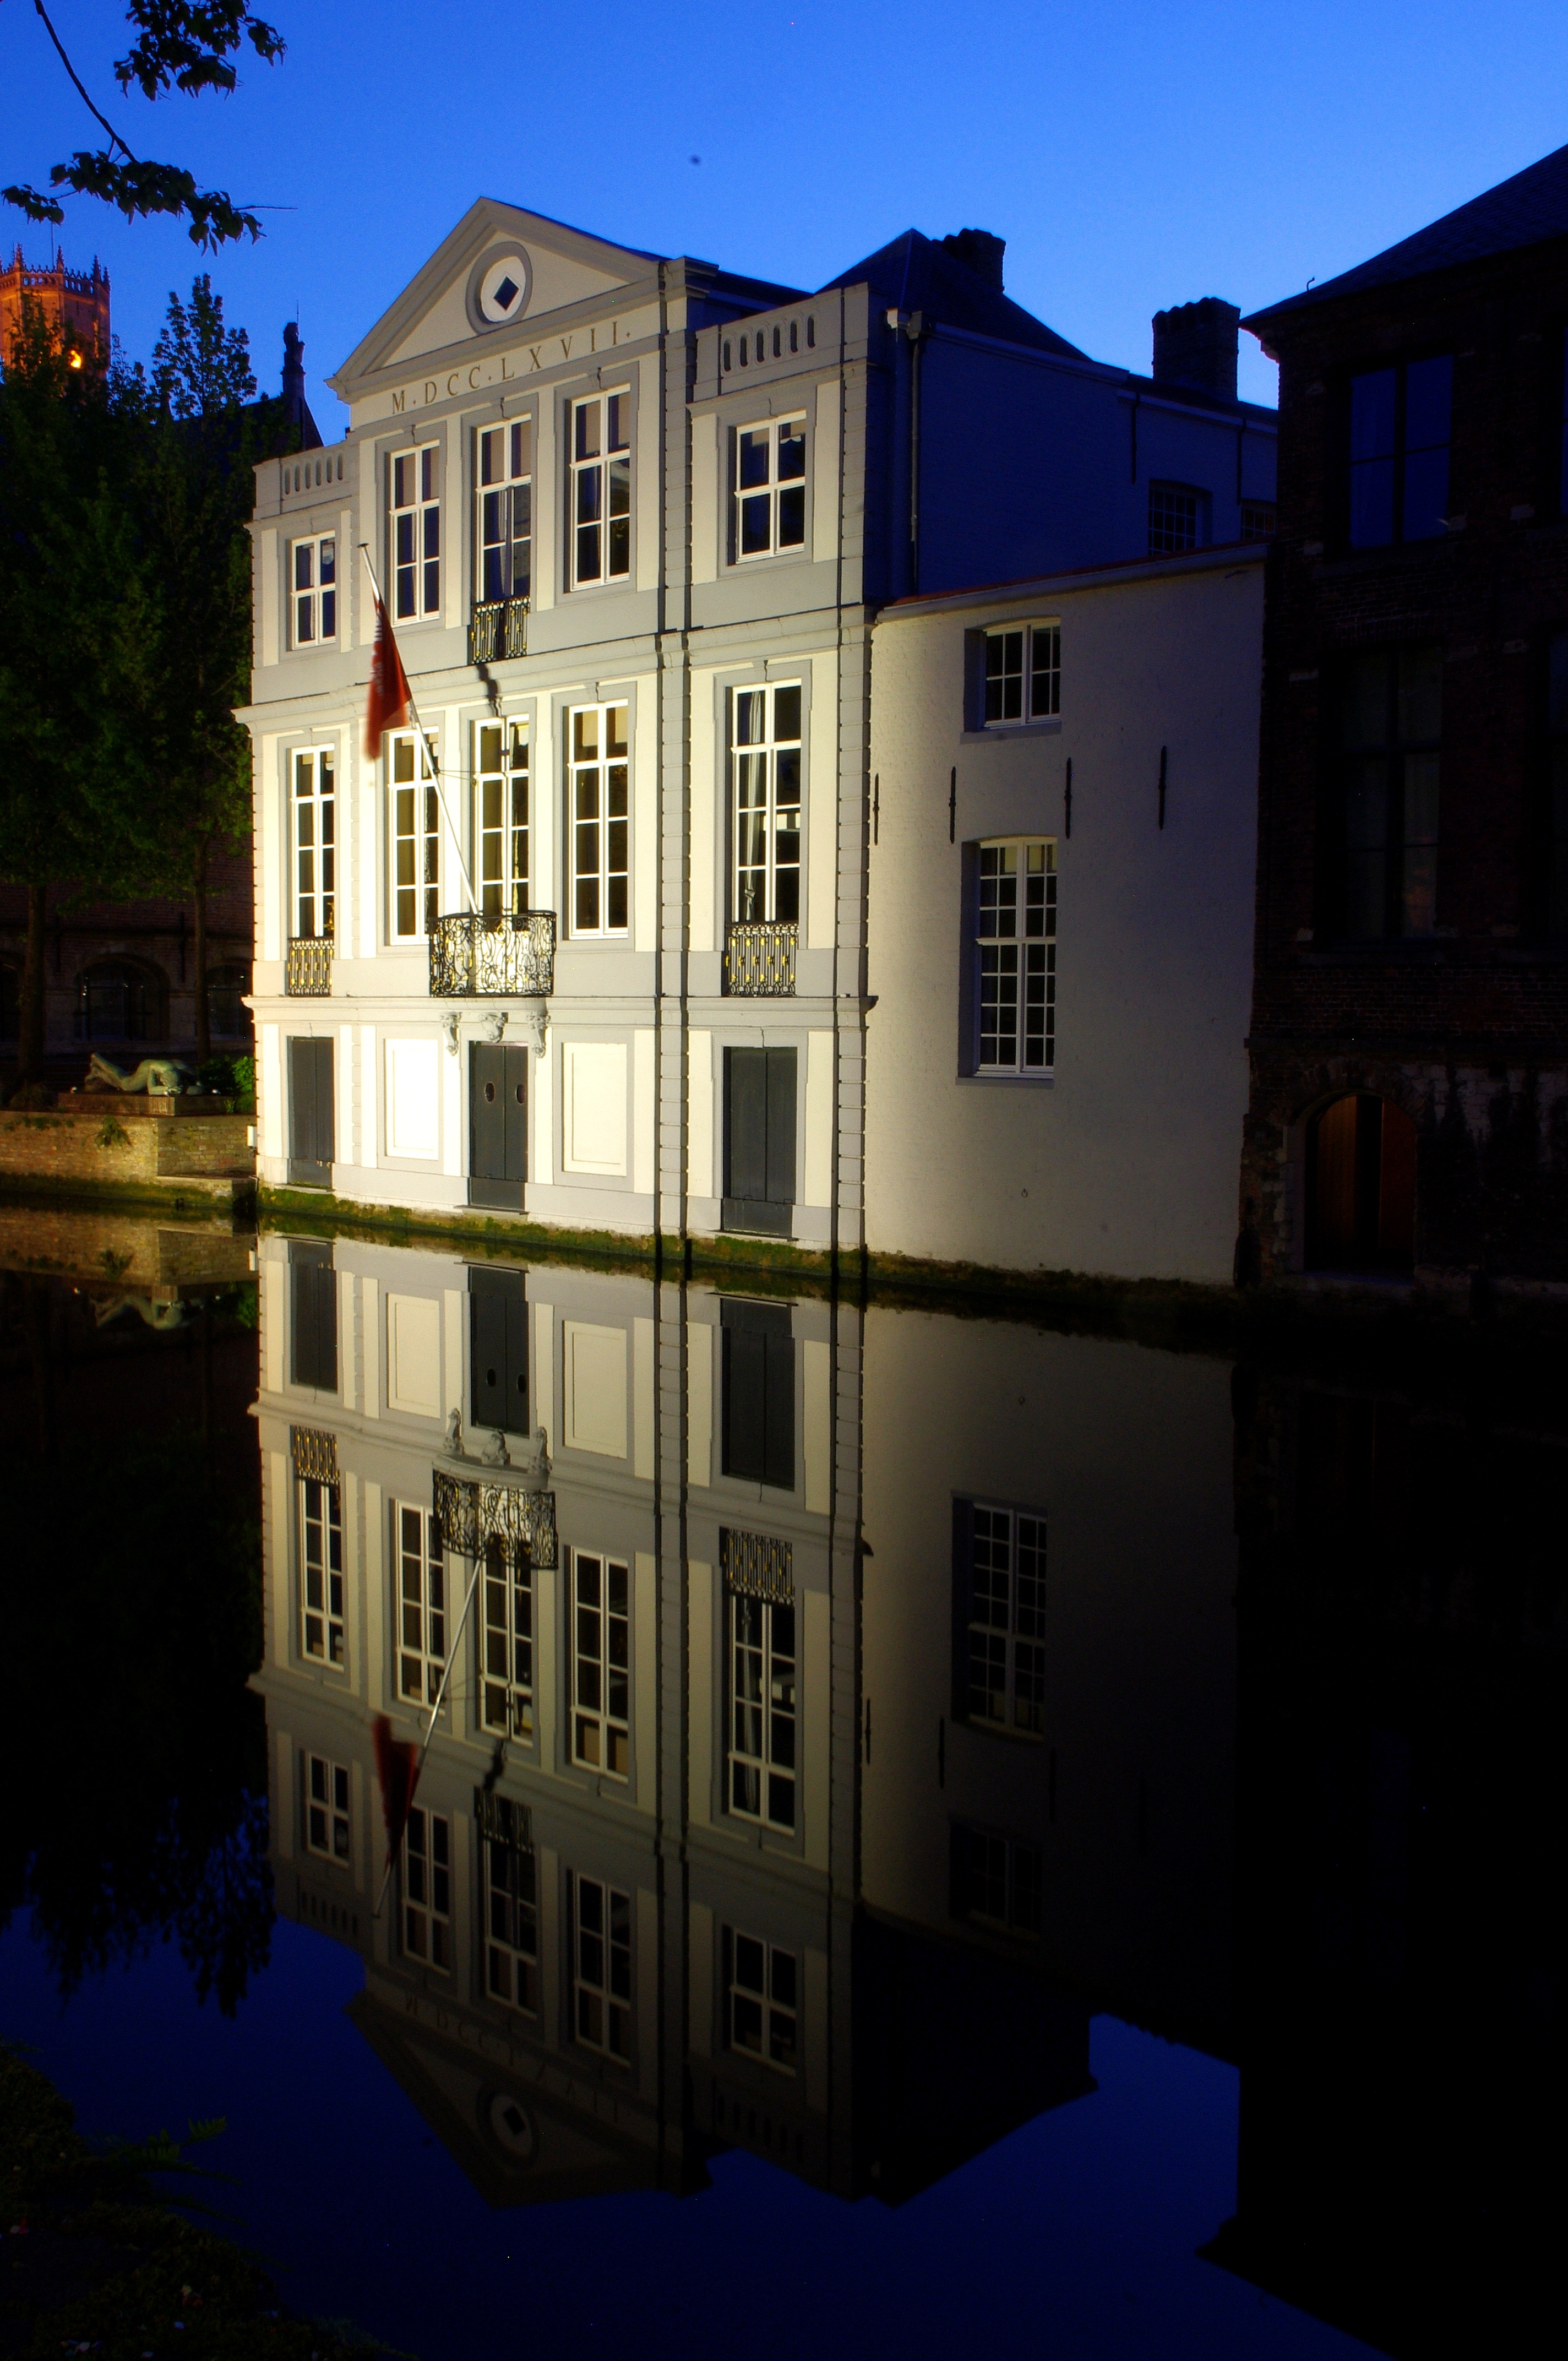
architecture, night, house, building, evening, reflection, facade, blue, waterway, at night, channel, estate, mood, illumination, bruges